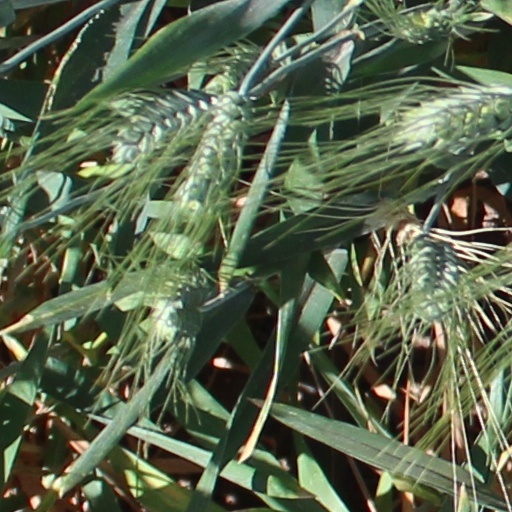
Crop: wheat